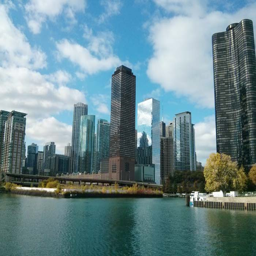
a view of the city on the tour